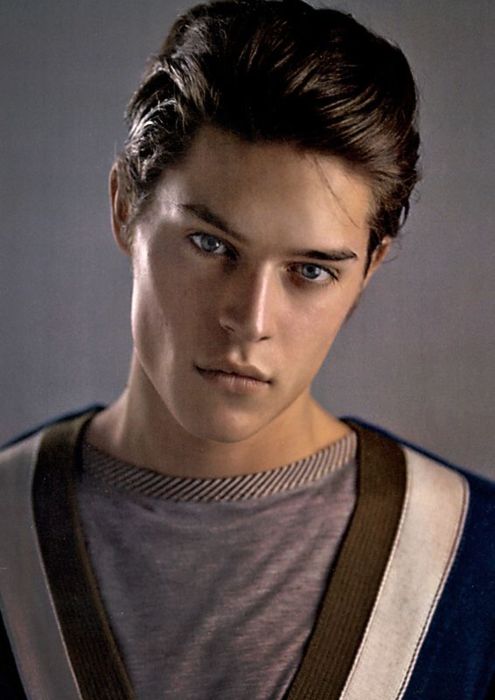
Label: Colored